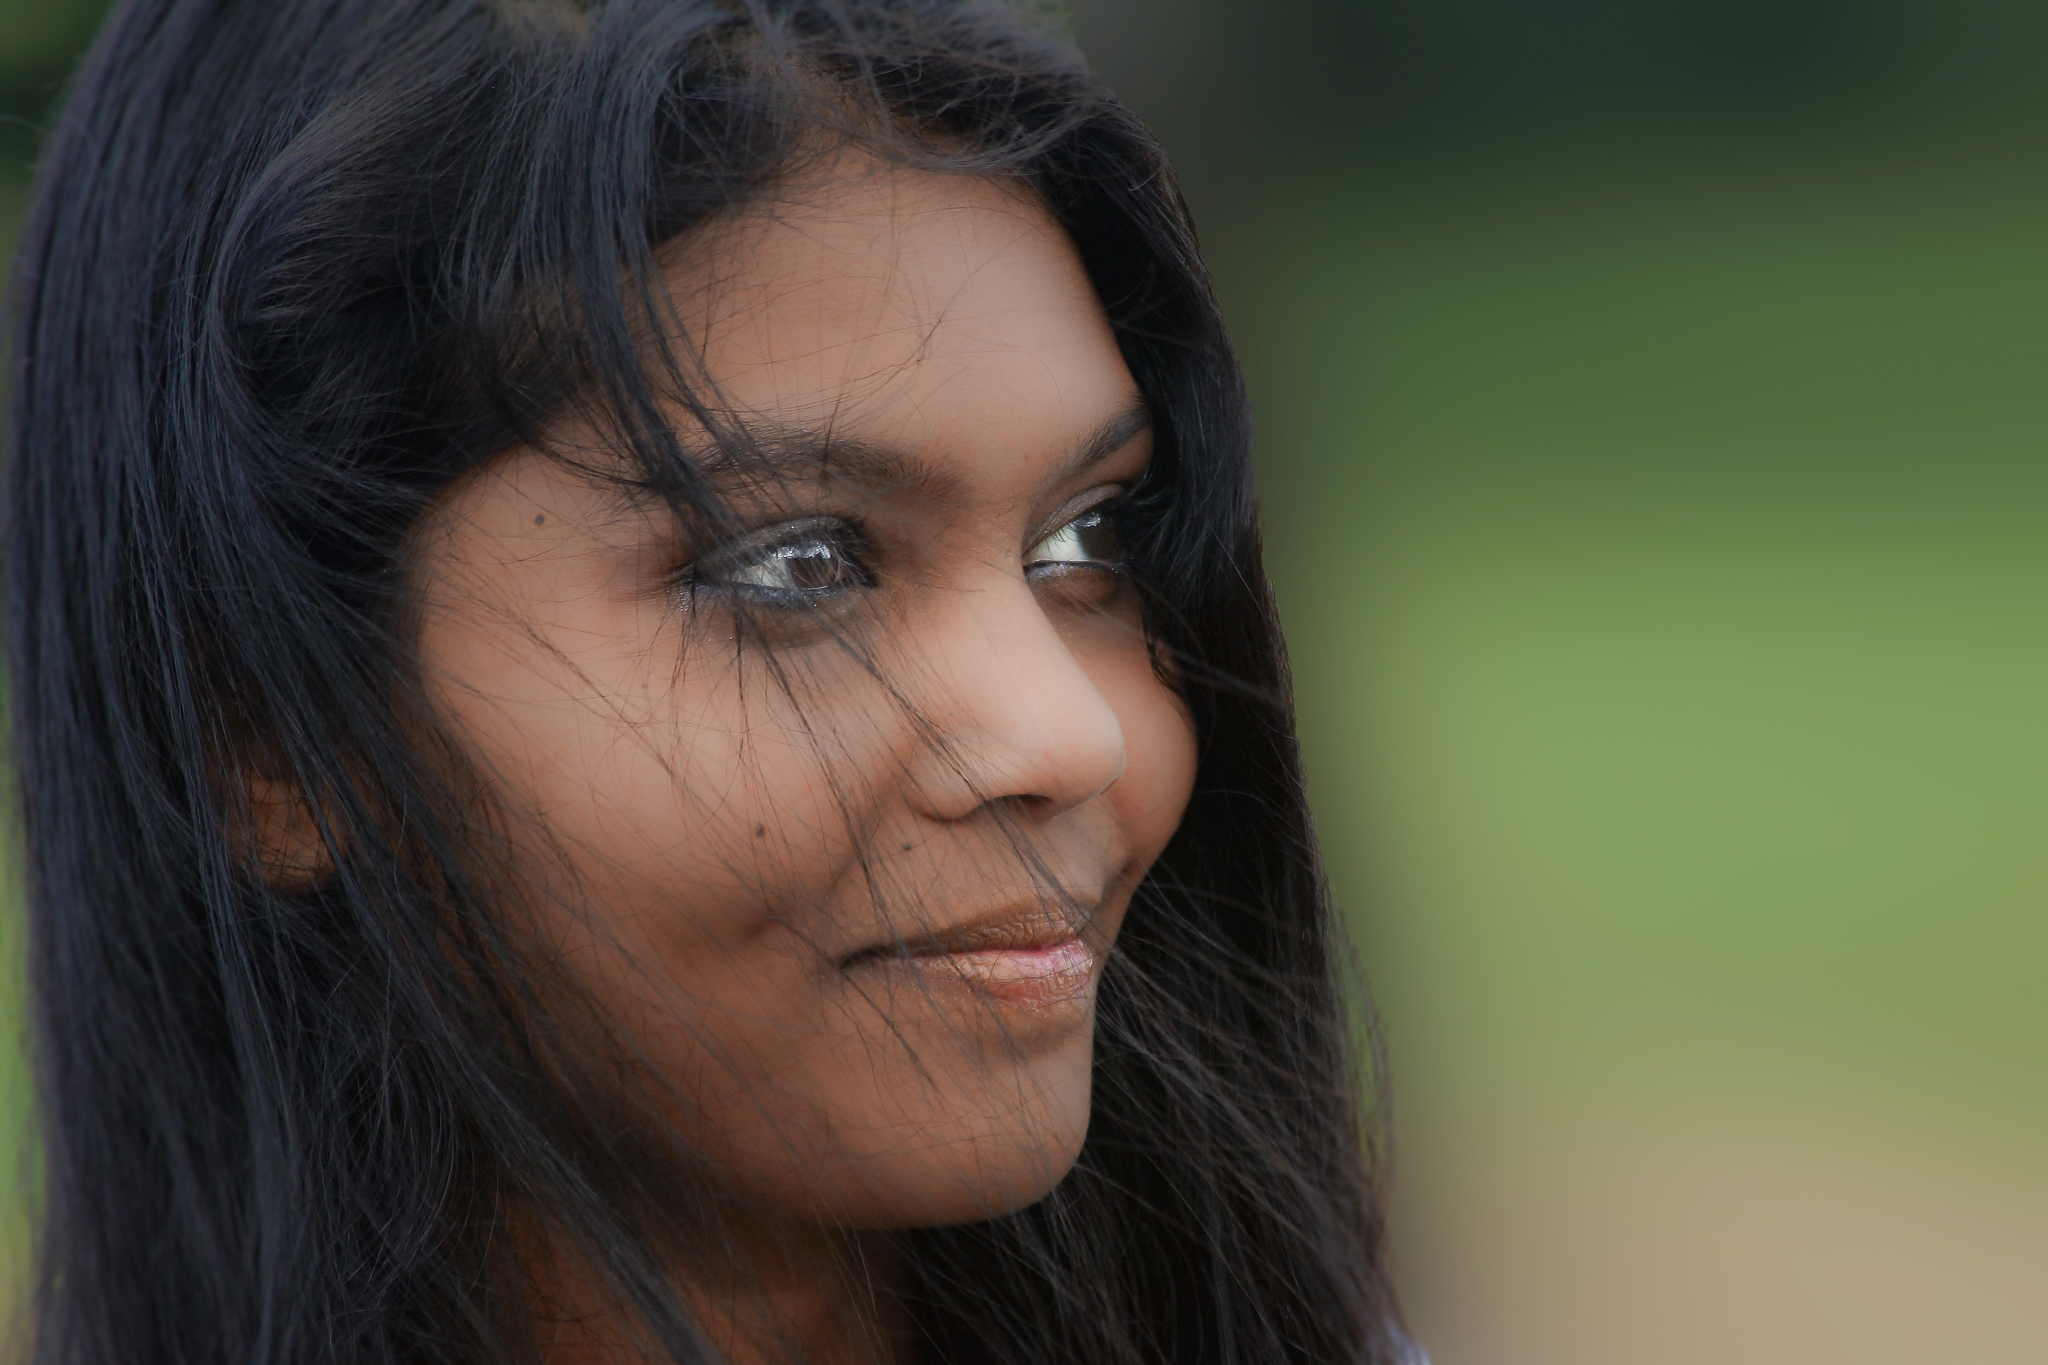
person, people, girl, woman, hair, photography, portrait, model, lady, facial expression, smile, close up, human body, face, nose, eye, head, skin, gente, beauty, organ, a77, emotion, retrato, ggl1, gaby1, xovesphoto, sonya77, gphoto, kirti, photo shoot, brown hair, portrait photography